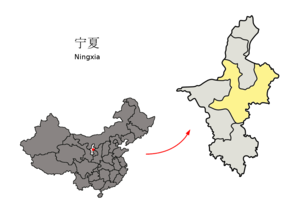
Wuzhong est une ville de la région autonome du Ningxia en Chine.